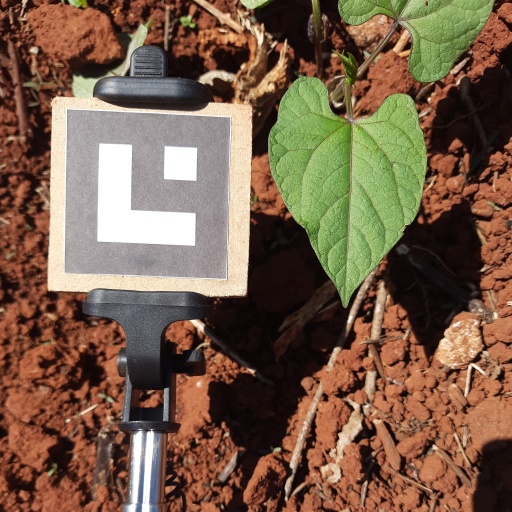
Observations: flat surface, no eating holes, under sunlight